Lewis & Clark Baseball League

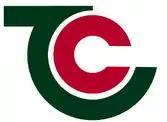
Town Coopers logo: "T" made to look like an adze, a tool used by coopers

While Rawlings served as the title sponsor in year one, Miller Orthopedics took over the primary sponsorship in 2014 and is its sports medicine caretaker. Additionally, the LCBL and the St. Louis Cardinals and Busch Stadium staff enjoy a thorough and close professional relationship. Penn Station provides players with sandwiches between double-headers.